Pennsylvania Almshouse Painters

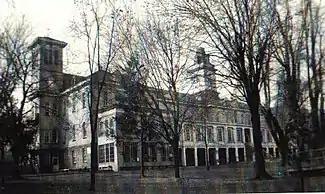
Main building of the Berks County Almshouse (demolished in 1957)

The Pennsylvania Almshouse Painters were three self-taught artists; Charles C. Hofmann, Louis Mader and John Rasmussen, who are almost exclusively known for their paintings of the almshouse in Berks County, Pennsylvania, done in an early folk art style. They were all born in Germany.